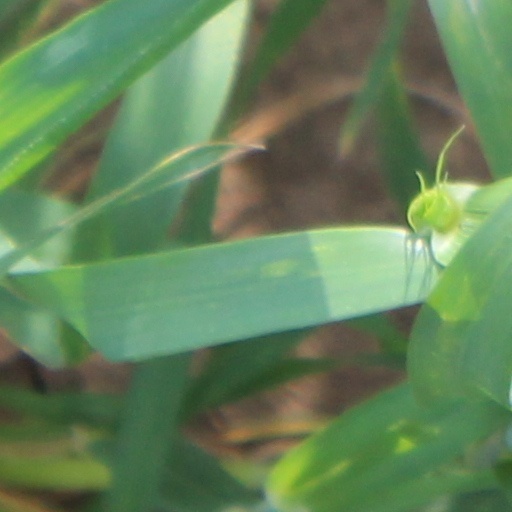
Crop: wheat